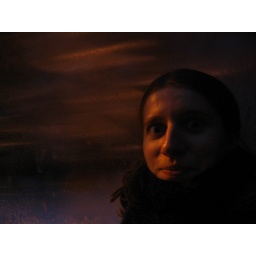
in mountain train in Zakopane - little polish city in the mountains